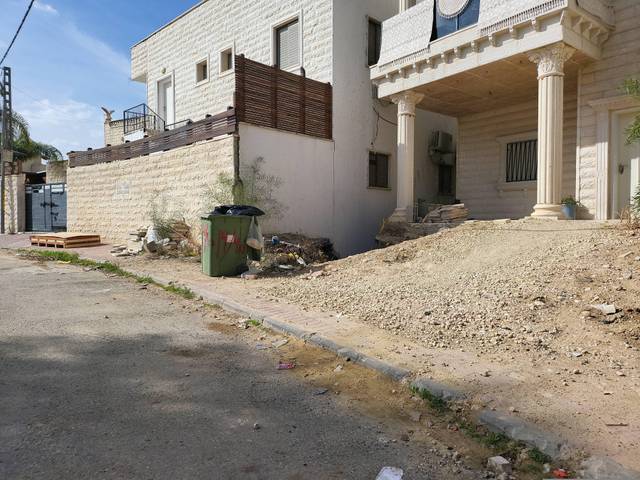
Region: Israel
Coordinates: 31.397, 34.739